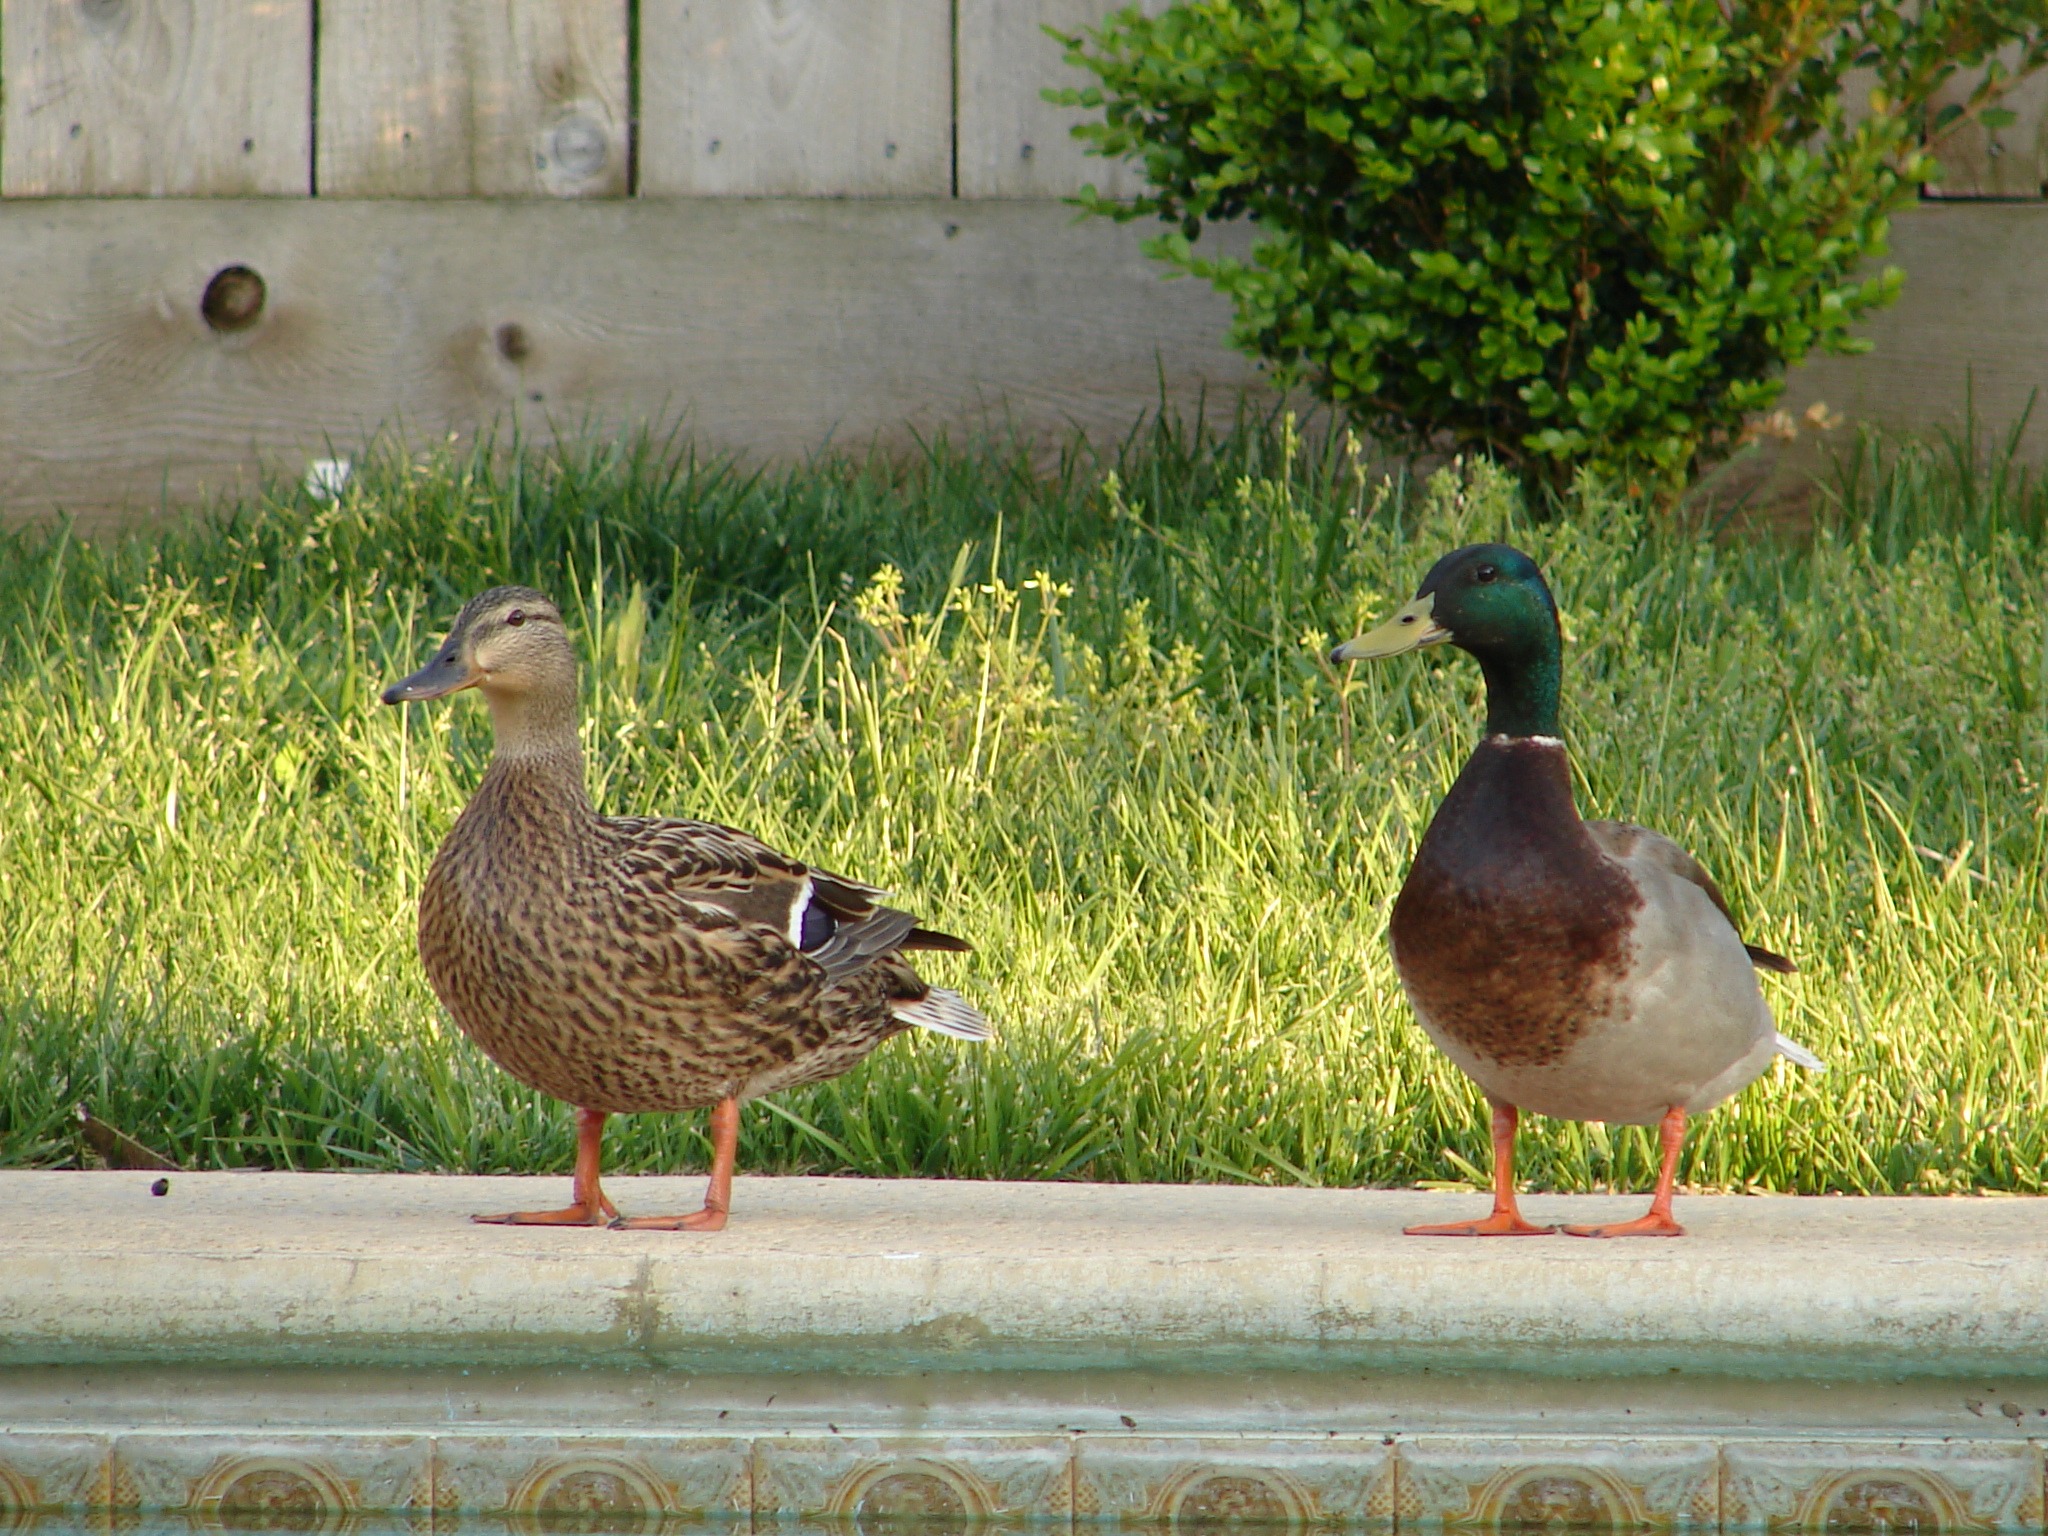
nature, outdoor, wilderness, bird, animal, cute, fly, wildlife, wild, beak, mammal, freedom, feather, fowl, avian, fauna, majestic, poultry, duck, wings, goose, vertebrate, creature, ducks, waterfowl, water bird, mallard, ducks geese and swans